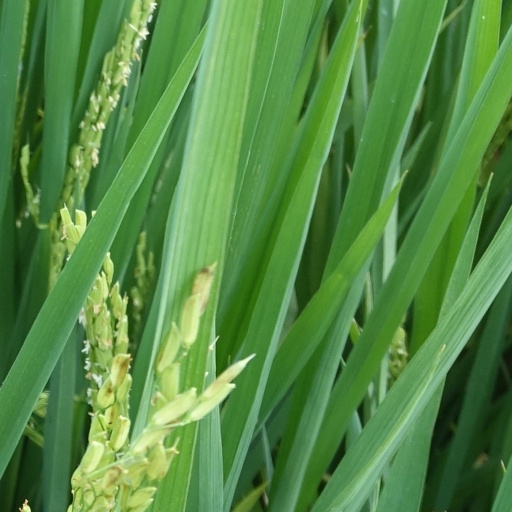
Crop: rice